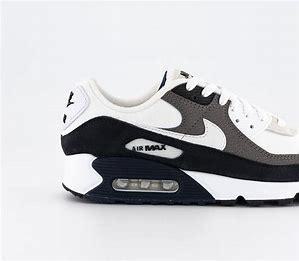
Brand: Nike
Model: Air Max 90 Sale